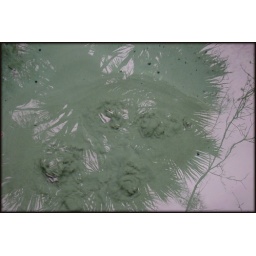
The boils in the white sand bottoms of the springs..you can see them in the reflection of the palms.....